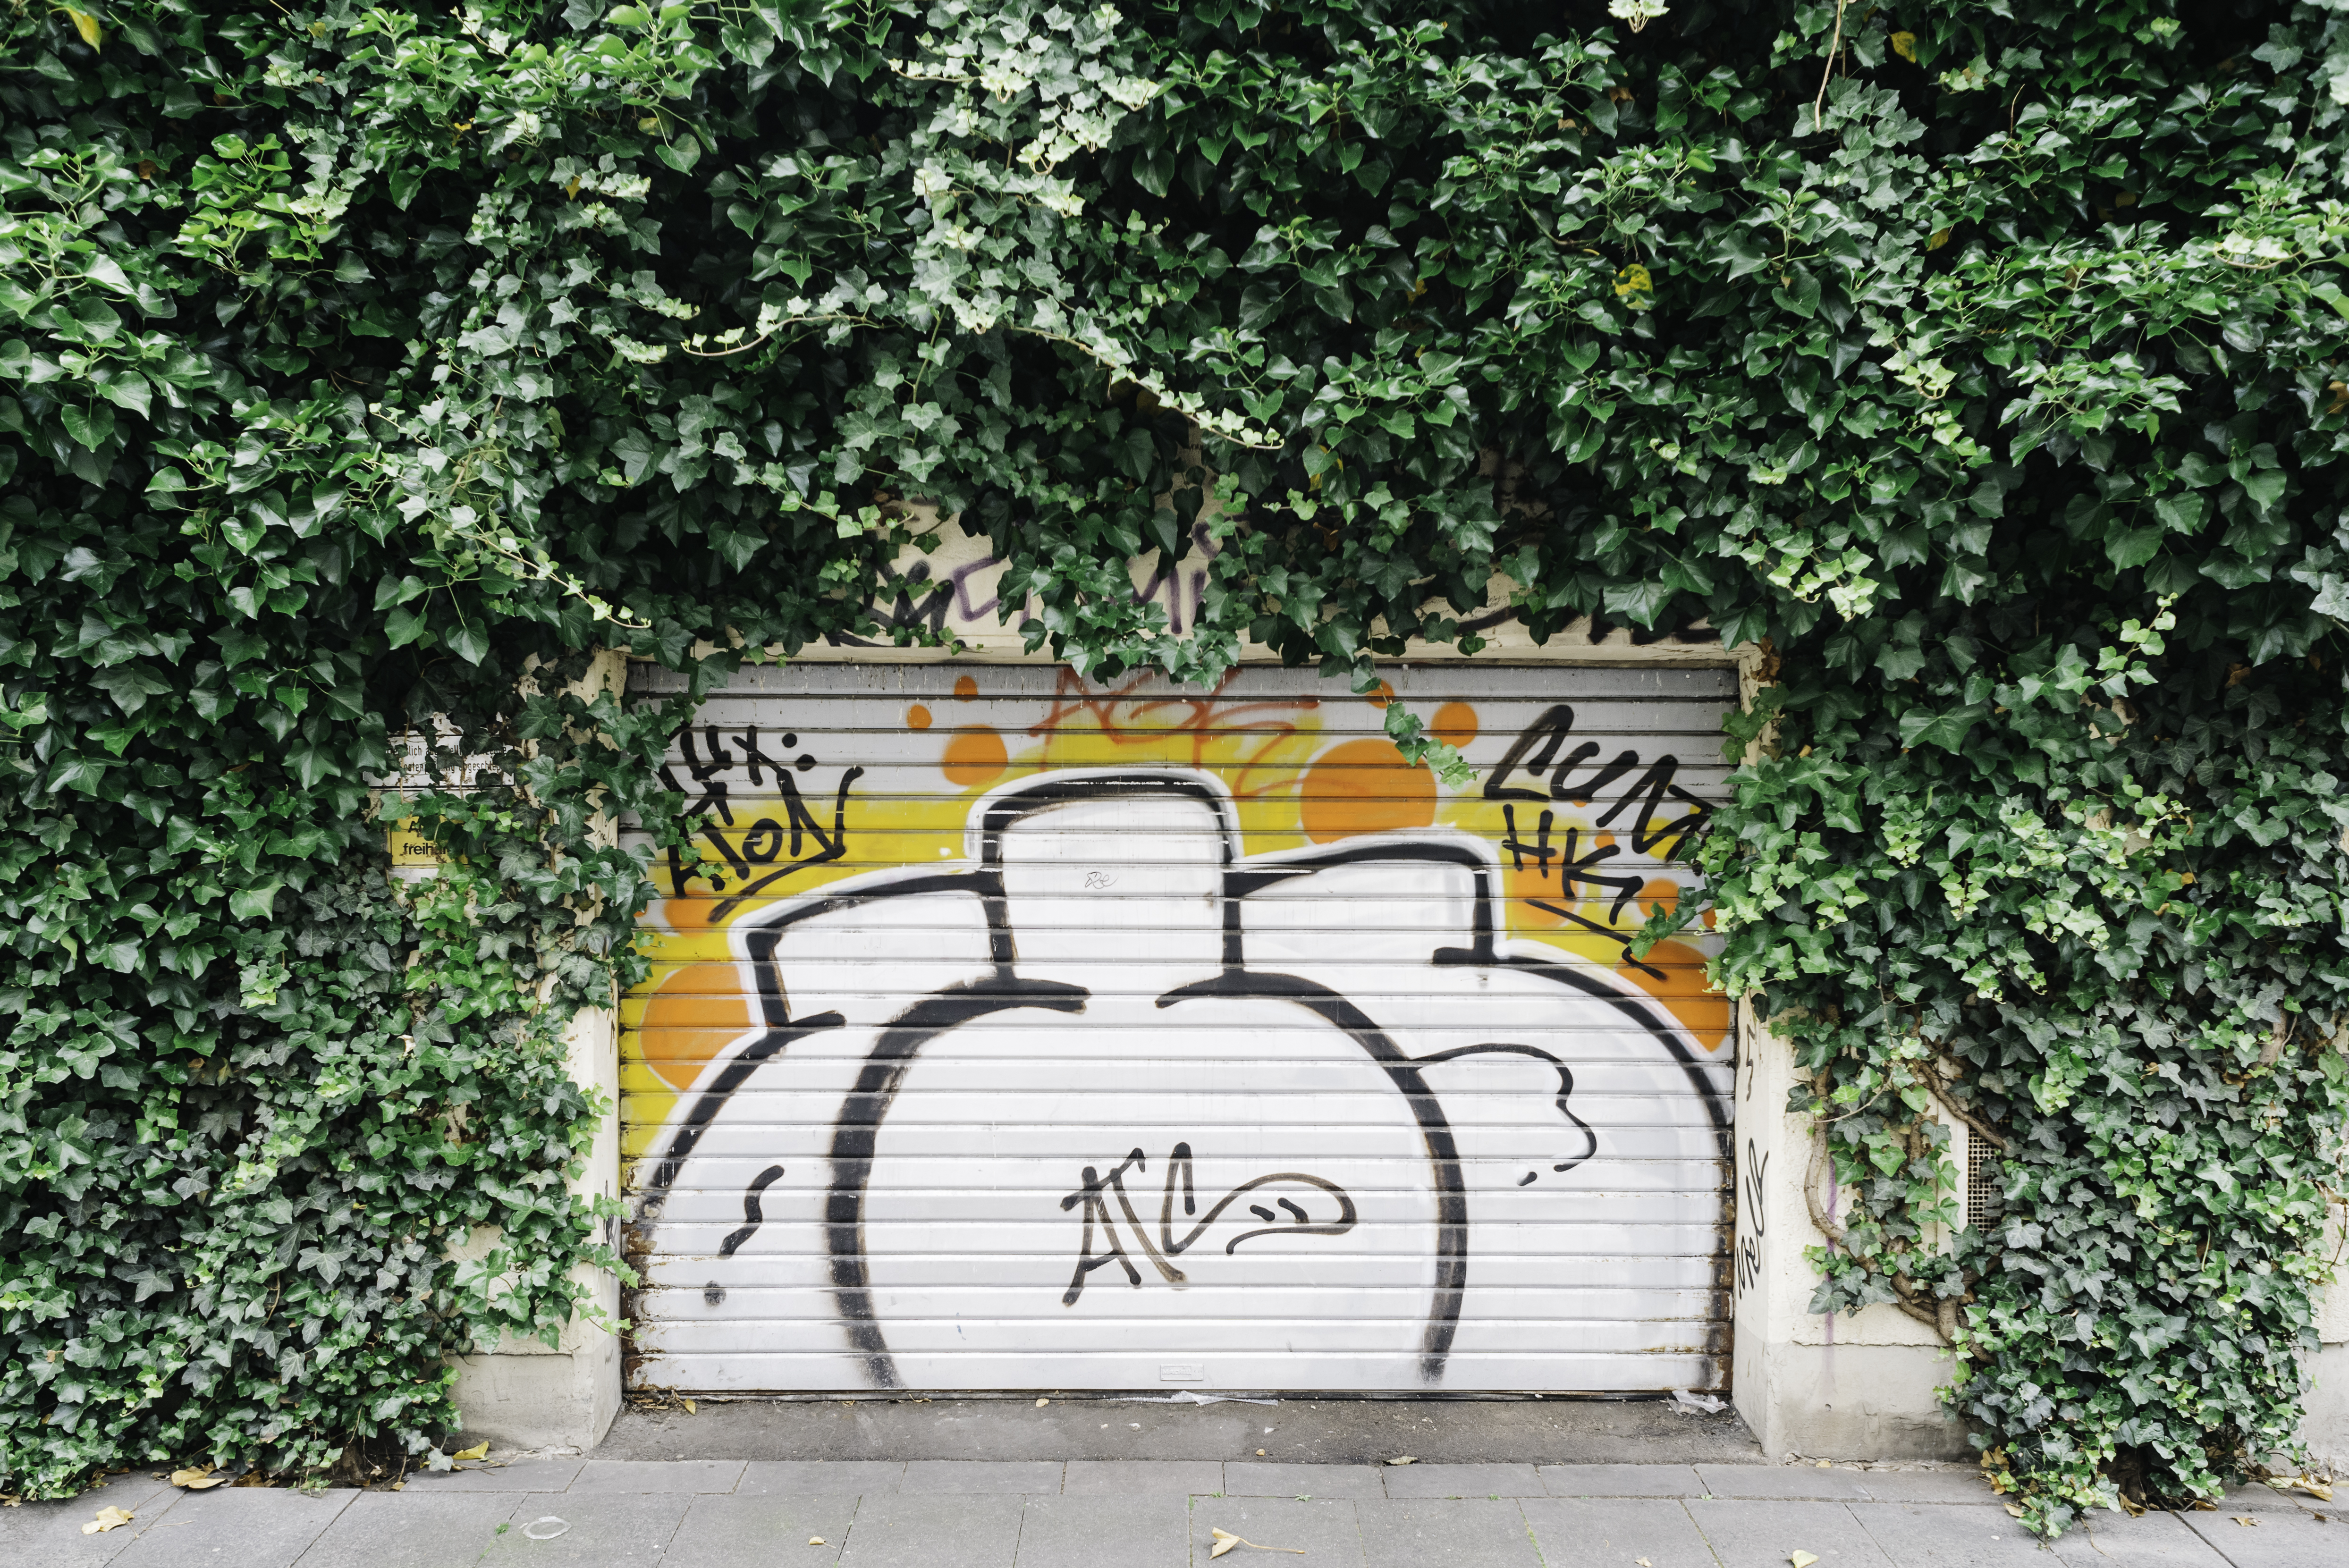
plant, wall, garden, gate, graffiti, lane, vines, art, neighbourhood